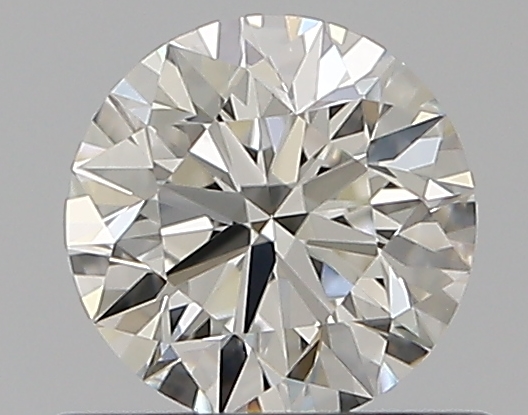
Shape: round
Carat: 0.51
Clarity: VS1
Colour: G
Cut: EX
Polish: EX
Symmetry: EX
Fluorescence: N
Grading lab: GIA
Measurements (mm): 5.09 x 5.11 x 3.19